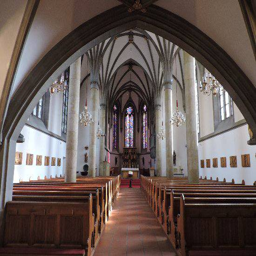
Kathedrale St. Florin